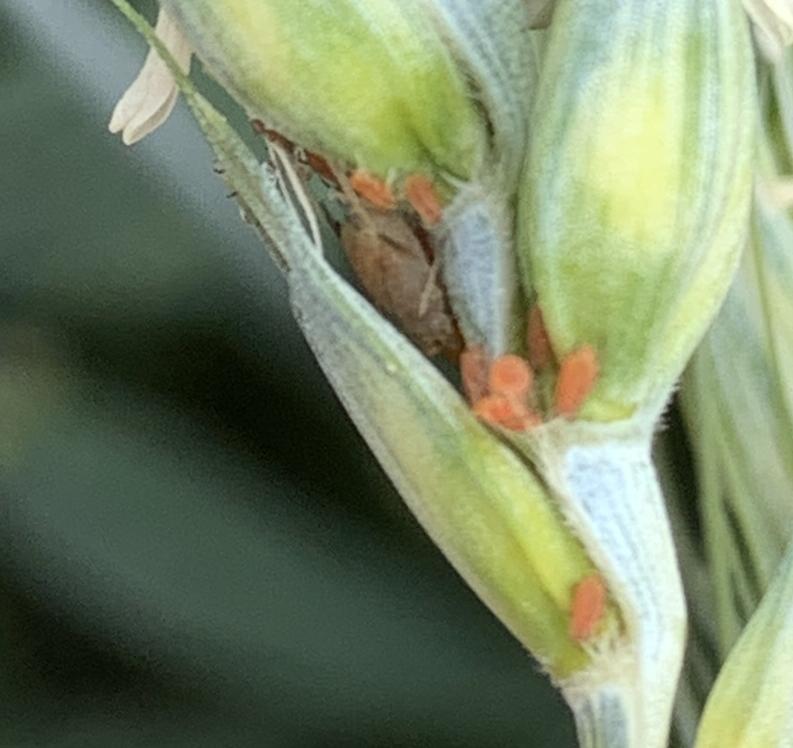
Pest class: english_grain_aphid